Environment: real
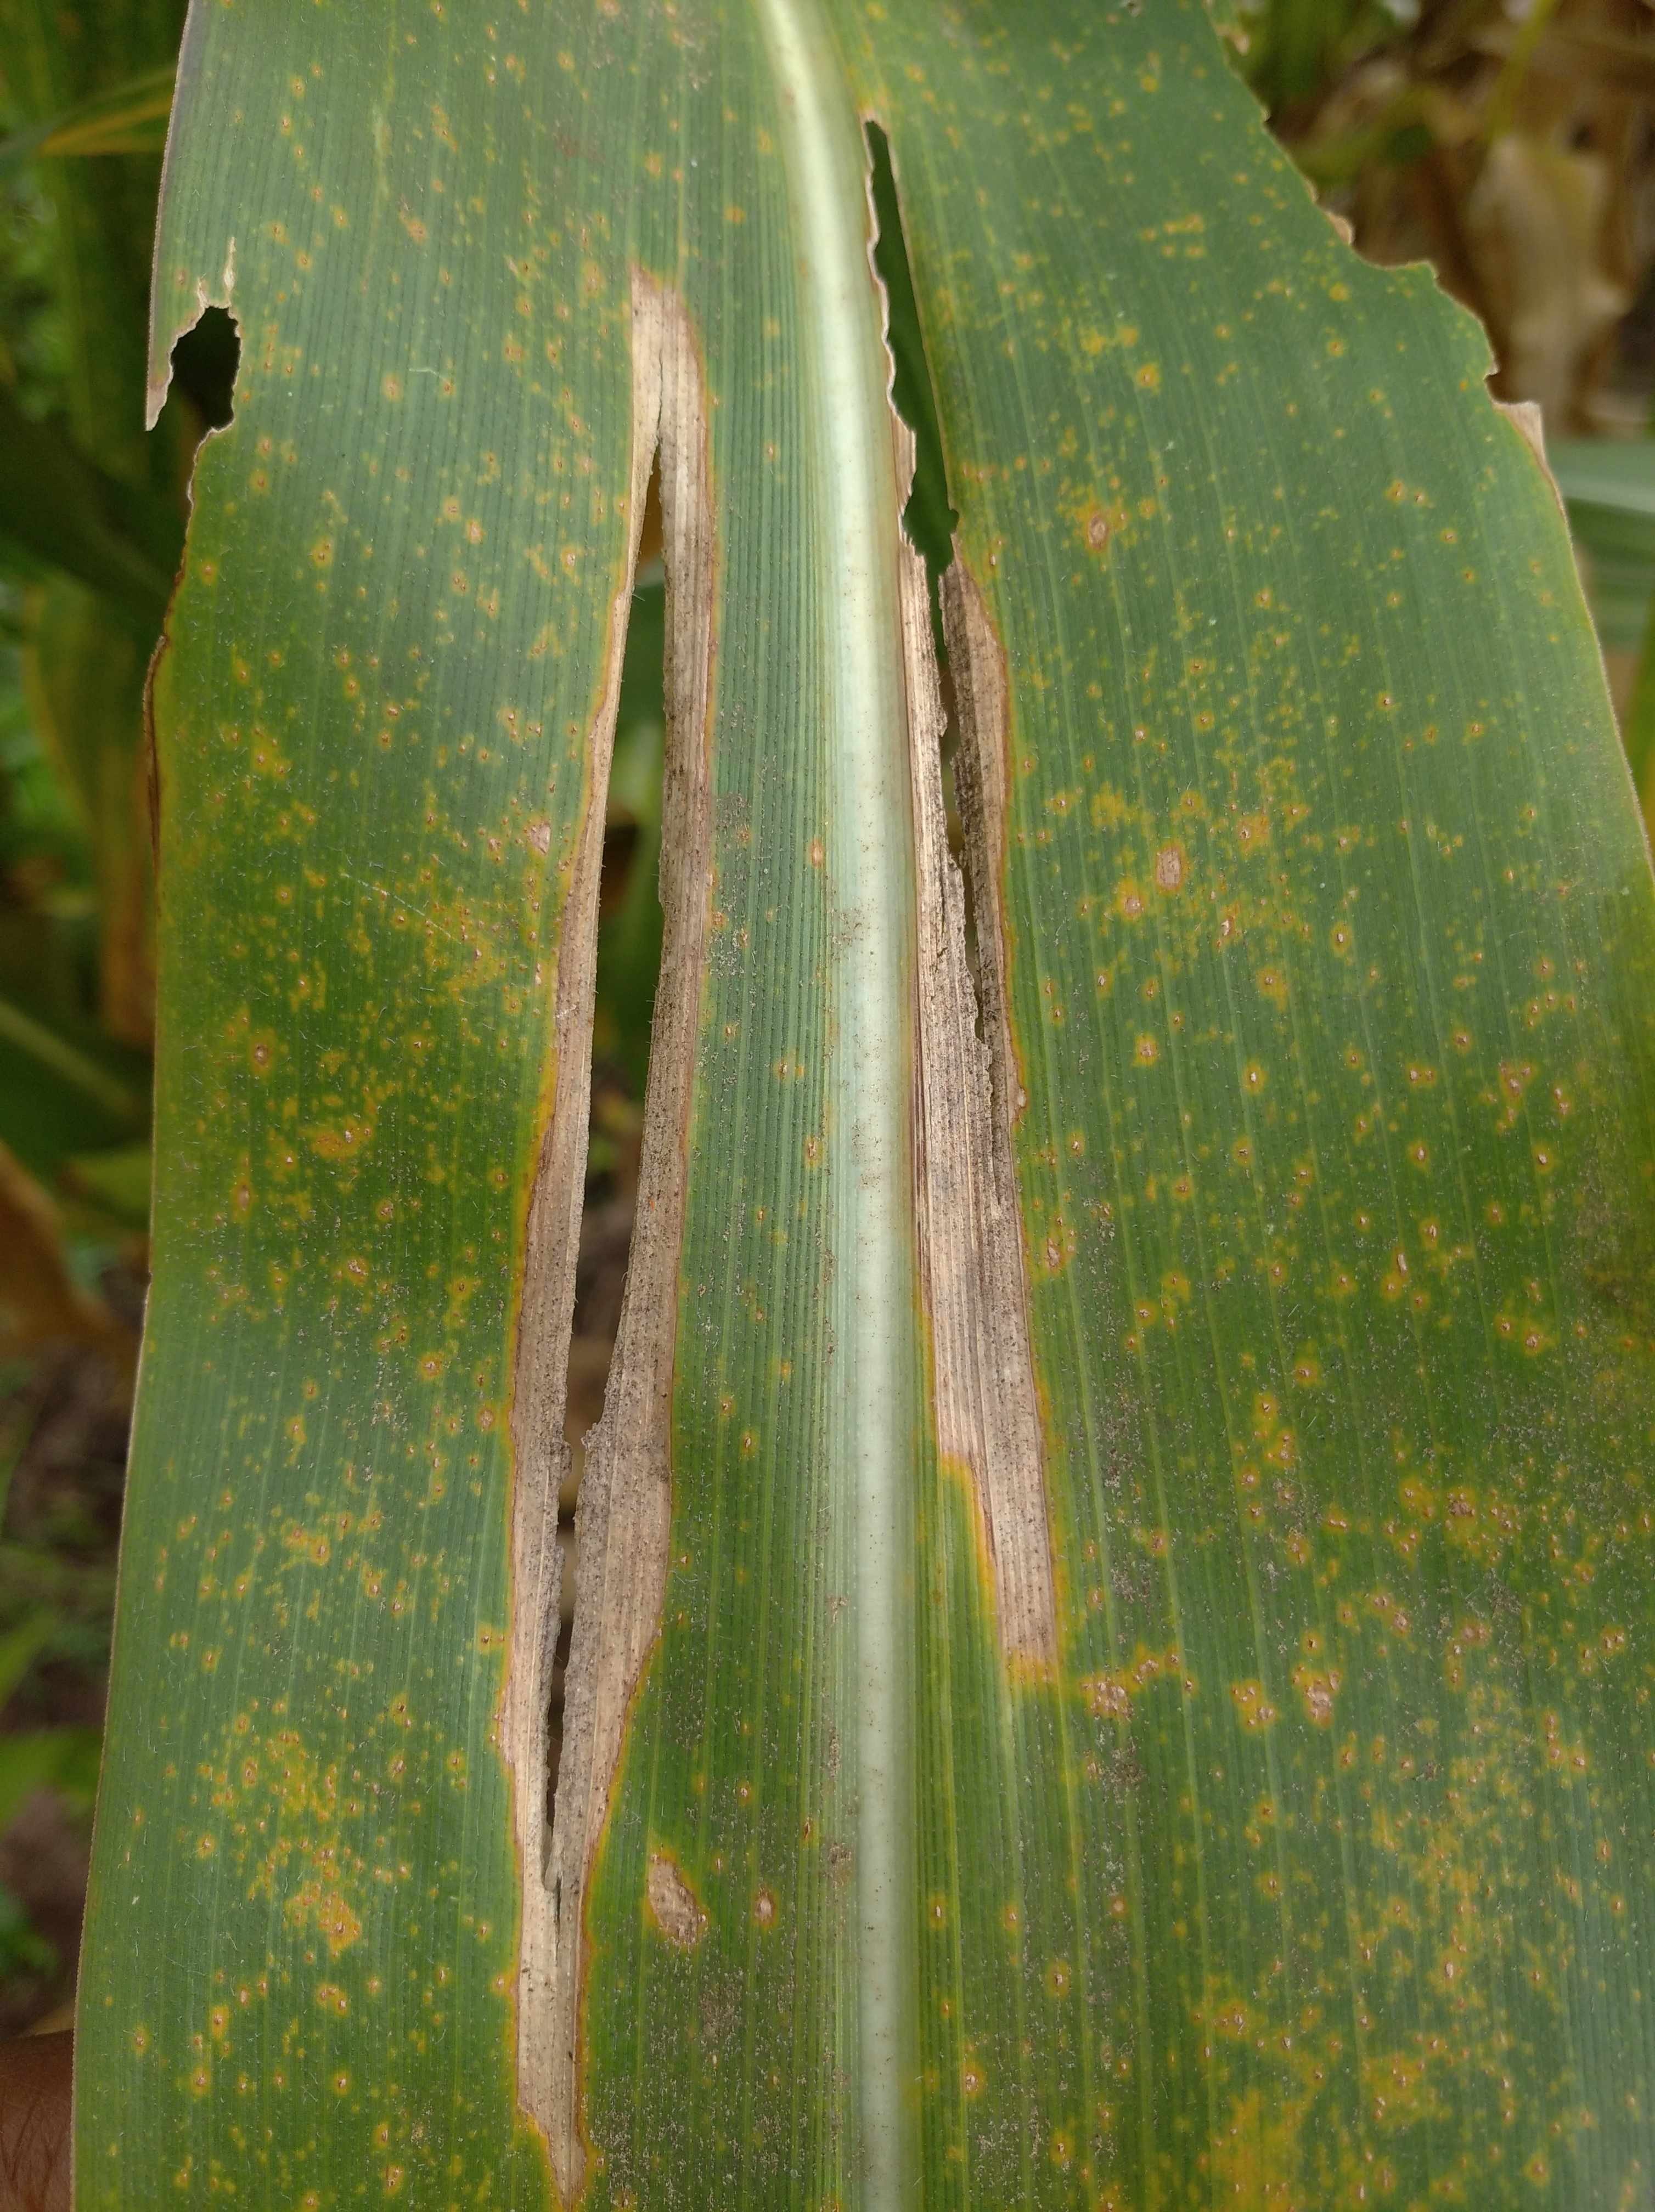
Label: northern_corn_leaf_blight